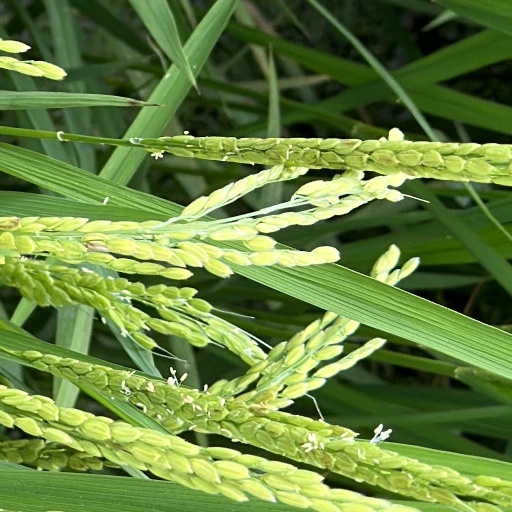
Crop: rice